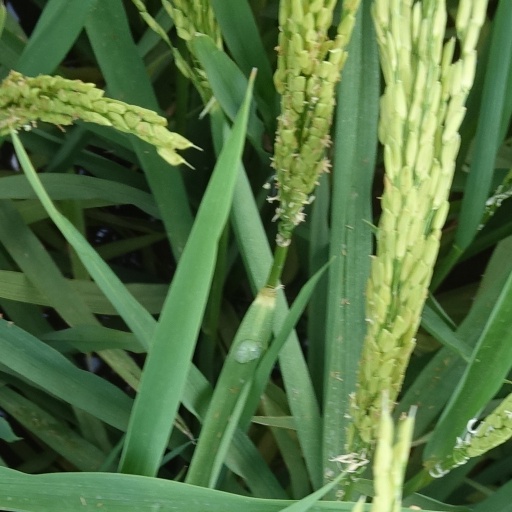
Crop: rice